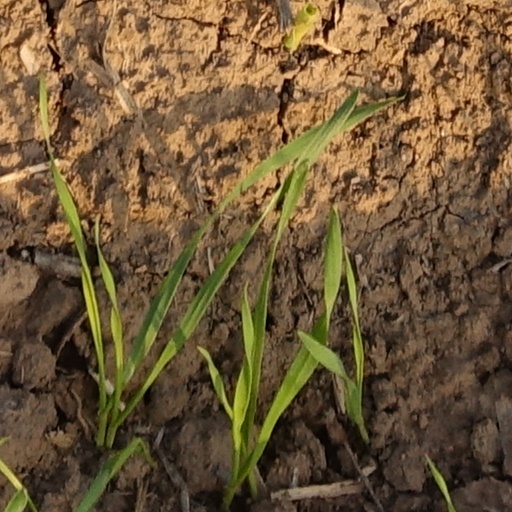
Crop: wheat